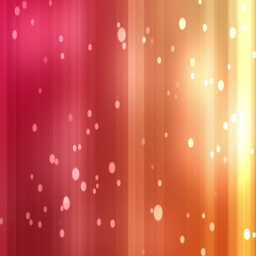
yellow and red streams of light with shining stars against a colourful background